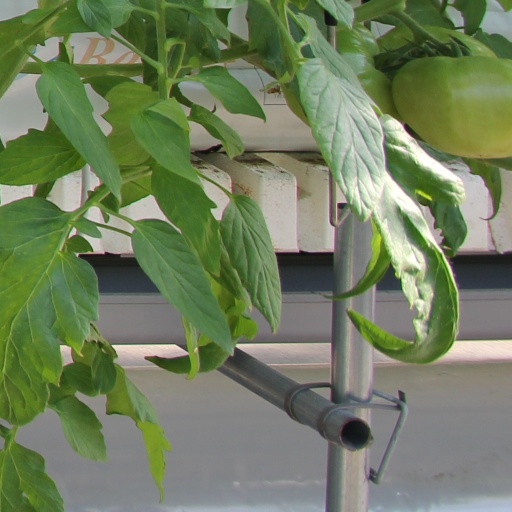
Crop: tomato